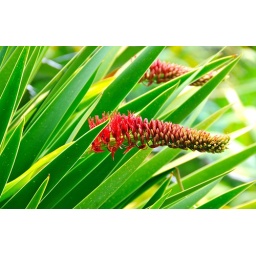
red flowers in green